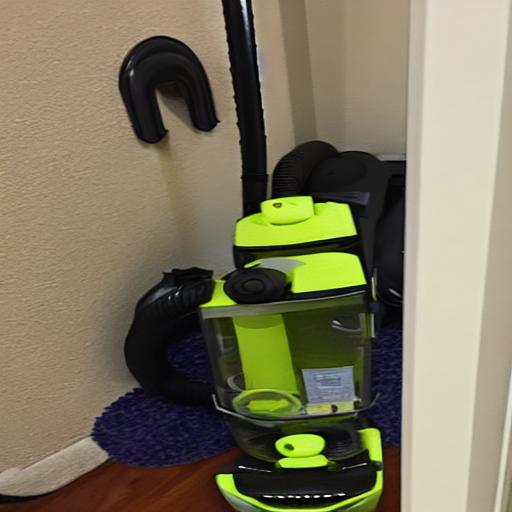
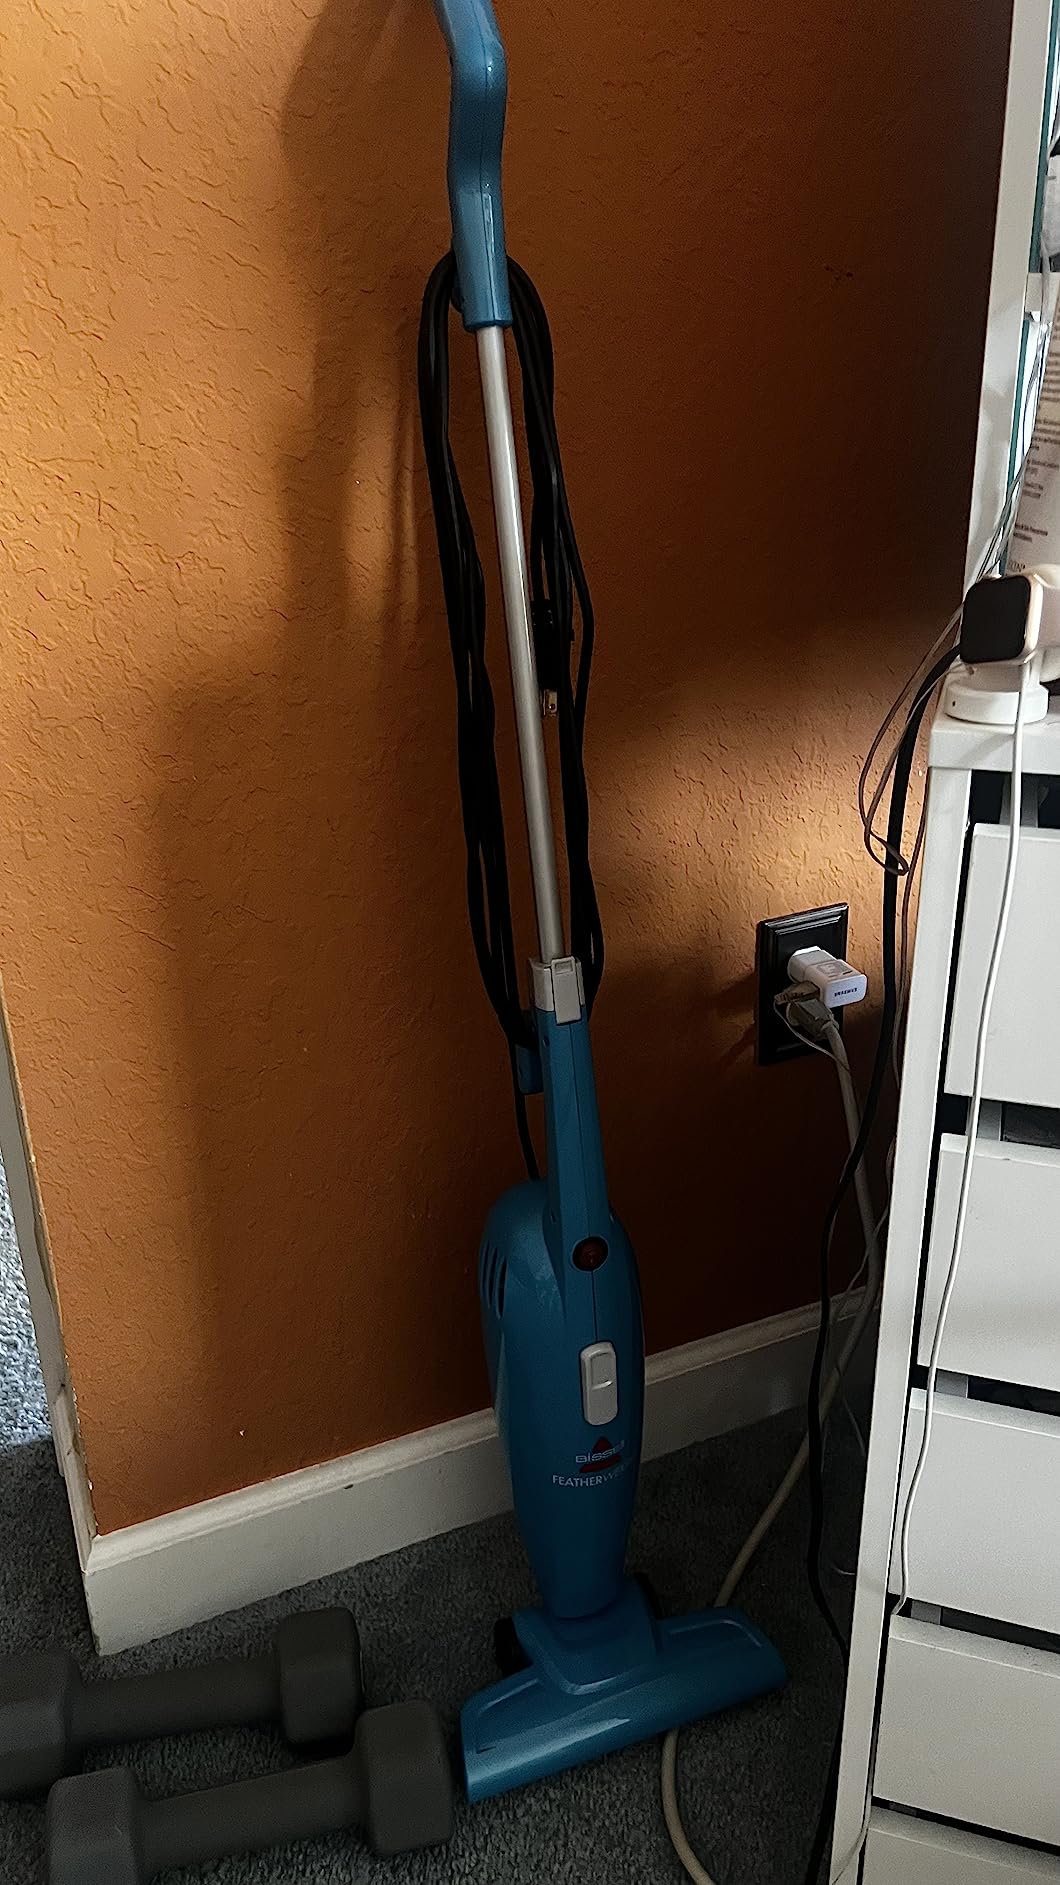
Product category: items_vacuum
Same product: no